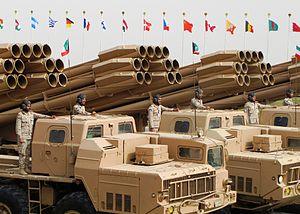
Le BM-30 Smerch est la 3ᵉ génération de lance-roquettes multiple conçue par l'association de production et de recherches gouvernementale Splav du complexe militaro-industriel soviétique dans les années 1980. Il remplace le BM-21 Grad.
Les forces armées koweïtiennes consistent en une armée de terre, une marine, une armée de l'air, une garde nationale et une garde côtière.